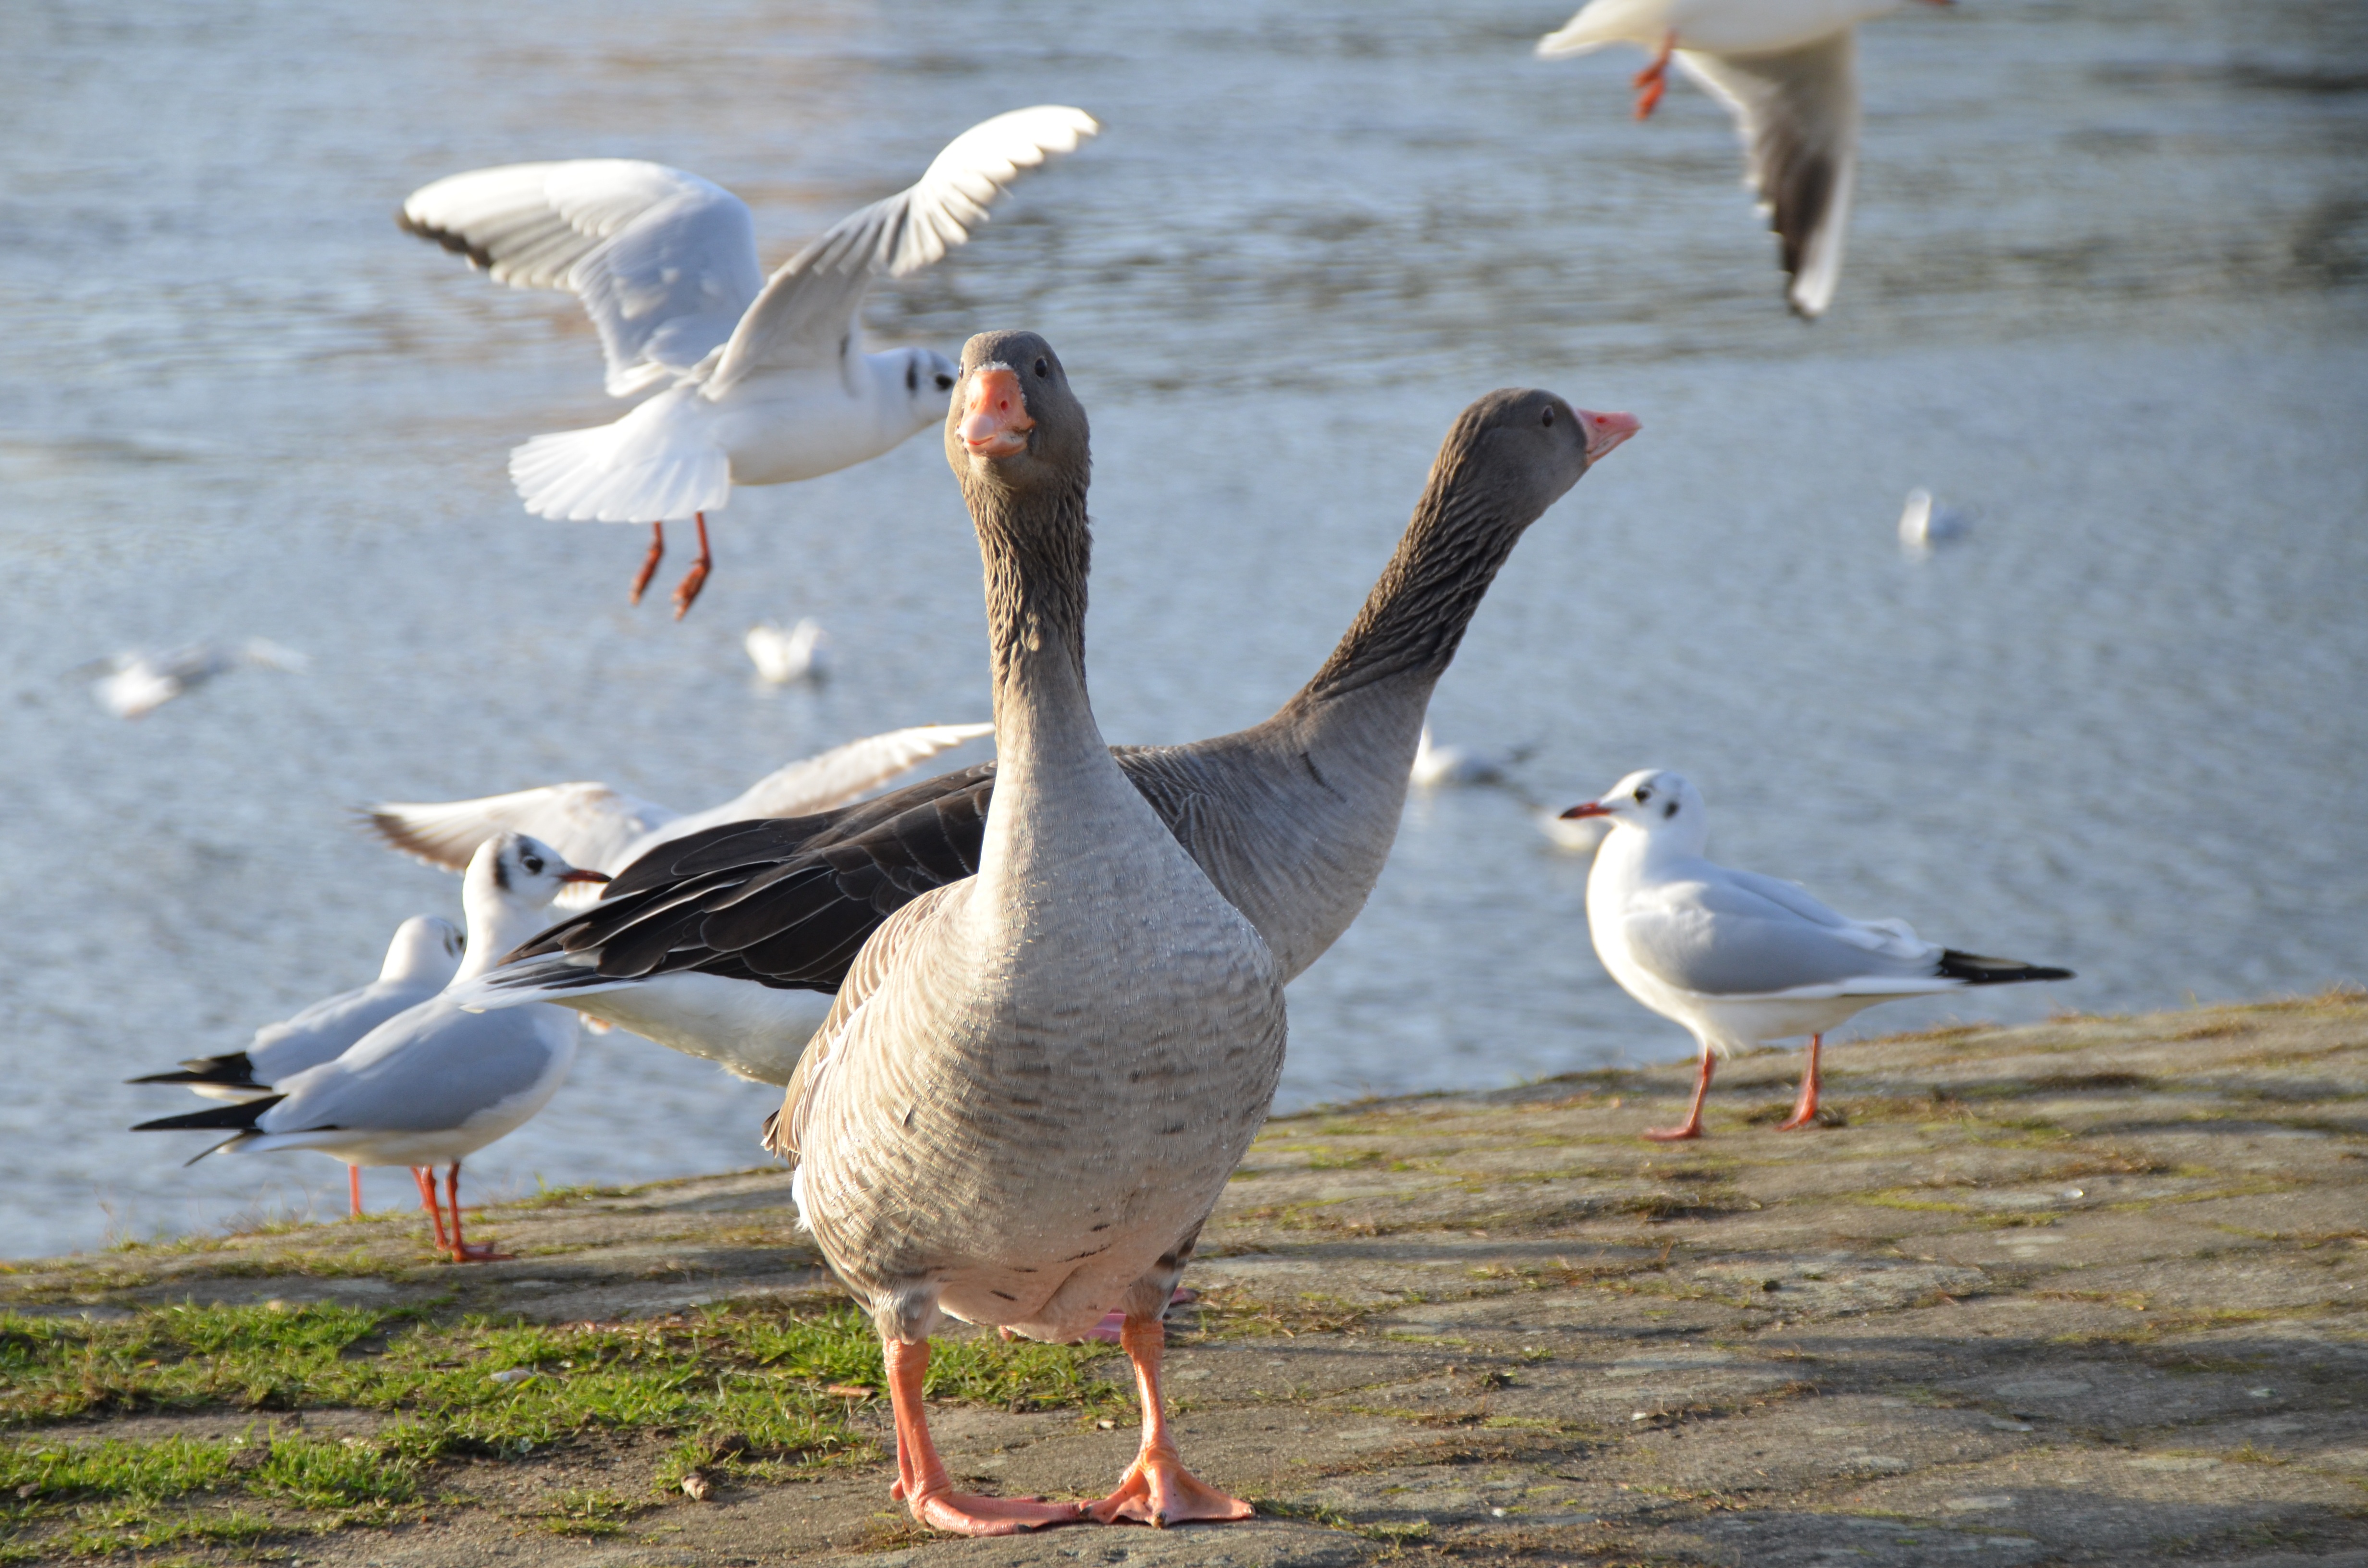
bird, wing, seabird, river, wildlife, gull, beak, fauna, birds, goose, vertebrate, waterfowl, water bird, elbe, wild geese, charadriiformes, european herring gull, ducks geese and swans